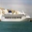
Label: ship